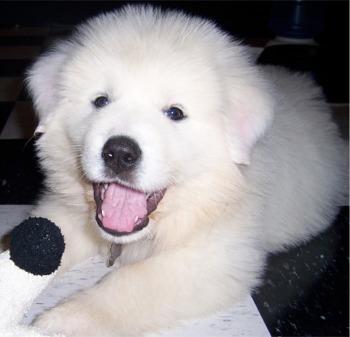
Great_Pyrenees